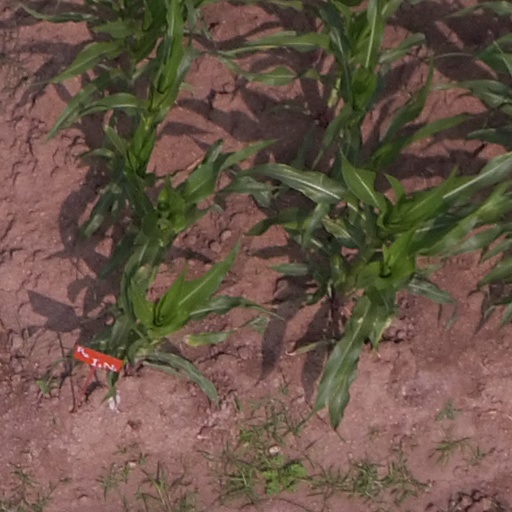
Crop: maize; corn